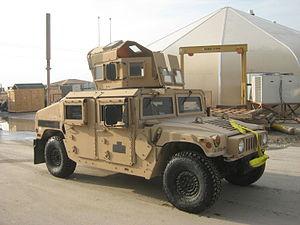
L'armée égyptienne est l'ensemble des forces militaires terrestres de l'Égypte, l'une des quatre branches des Forces armées égyptiennes.